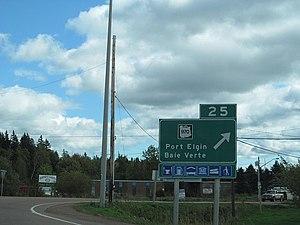
Panneau routier sur la Route 16 au Nouveau-Brunwick indiquant la direction de Baie-Verte et Port Elgin.
Port Elgin est un village du comté de Westmorland, situé au sud-est du Nouveau-Brunswick au Canada.
Baie-Verte est un village du comté de Westmorland, au sud-est de la province canadienne du Nouveau-Brunswick. Le village a le statut de DSL.